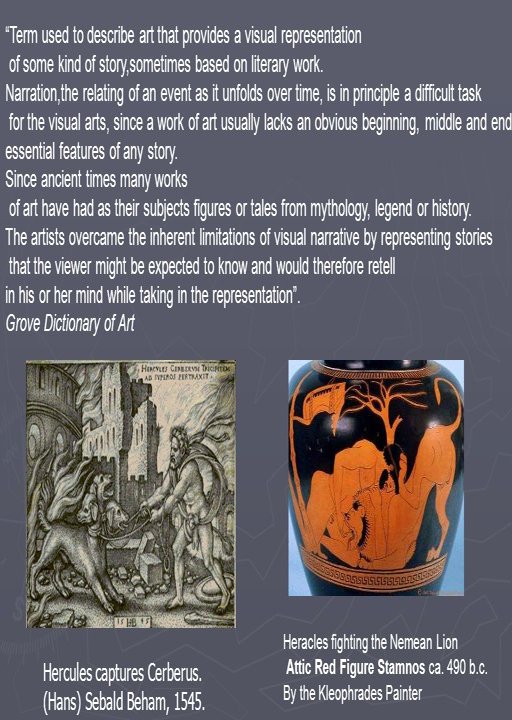
term used to describe art that provides a visual representation of some kind of story , sometimes based on literary work .